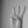
ASL letter: W